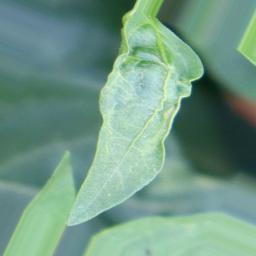
Label: healthy